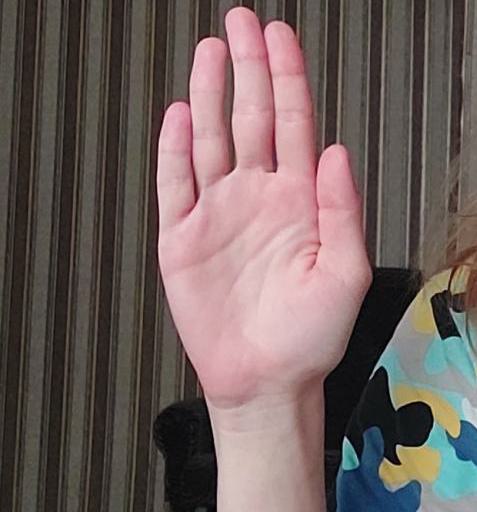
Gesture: stop